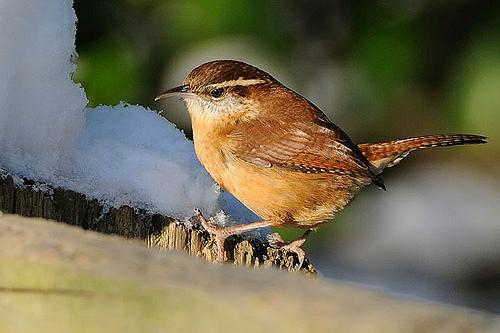
A photo of a carolina wren